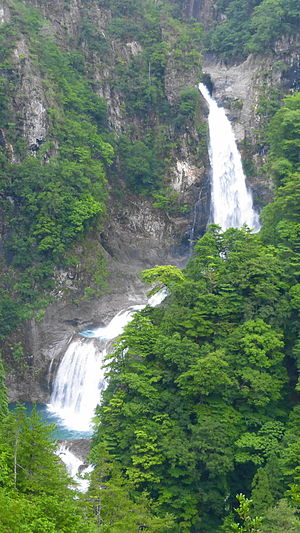
100 vandfald i Japan / Galleri
100 vandfald i Japan er en liste over vandfald i Japan, der blev udarbejdet i 1990 af det japanske miljøministerie.